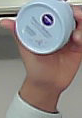
Product: nivea_baby